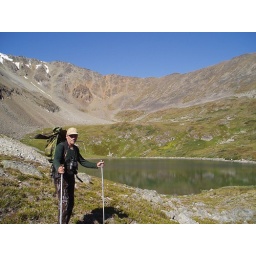
Stopping by a mountain lake